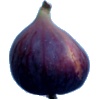
Label: Fig 1